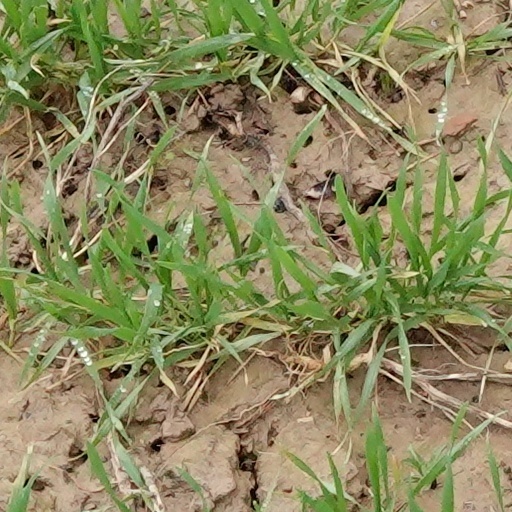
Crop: wheat